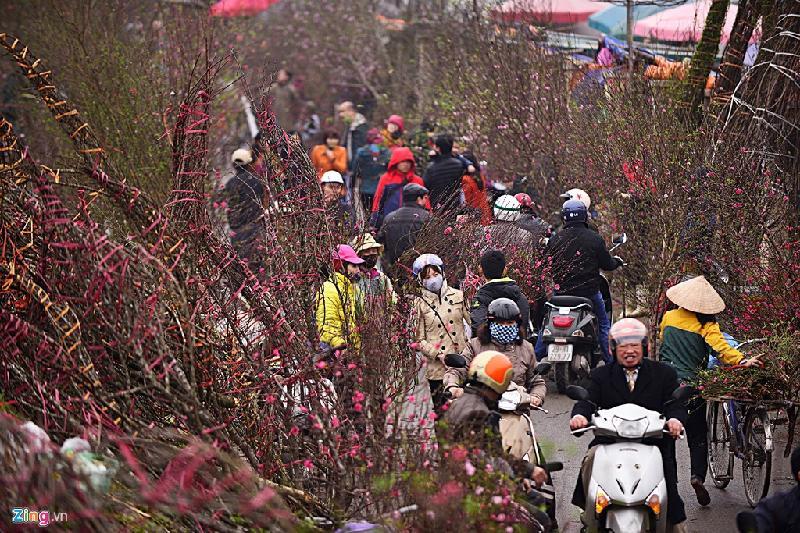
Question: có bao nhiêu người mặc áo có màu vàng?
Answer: có 2 người mặc áo có màu vàng